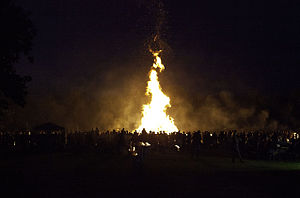
Sankthans / Sankthans som hedensk og kristen fest
Sankthansbål i Freiburg im Breisgau.
Højtiden Sankt Hans har navn efter Johannes Døberen, hvis fødsel fandt sted et halvt år før Jesu fødsel og er sat til den 24. juni. Datoen kaldes derfor sankthansdag. I nordisk tradition afholdes højtider aftenen før dagen, så sankthansaften fejres den 23. juni, ligesom juleaften fejres dagen før juledag.